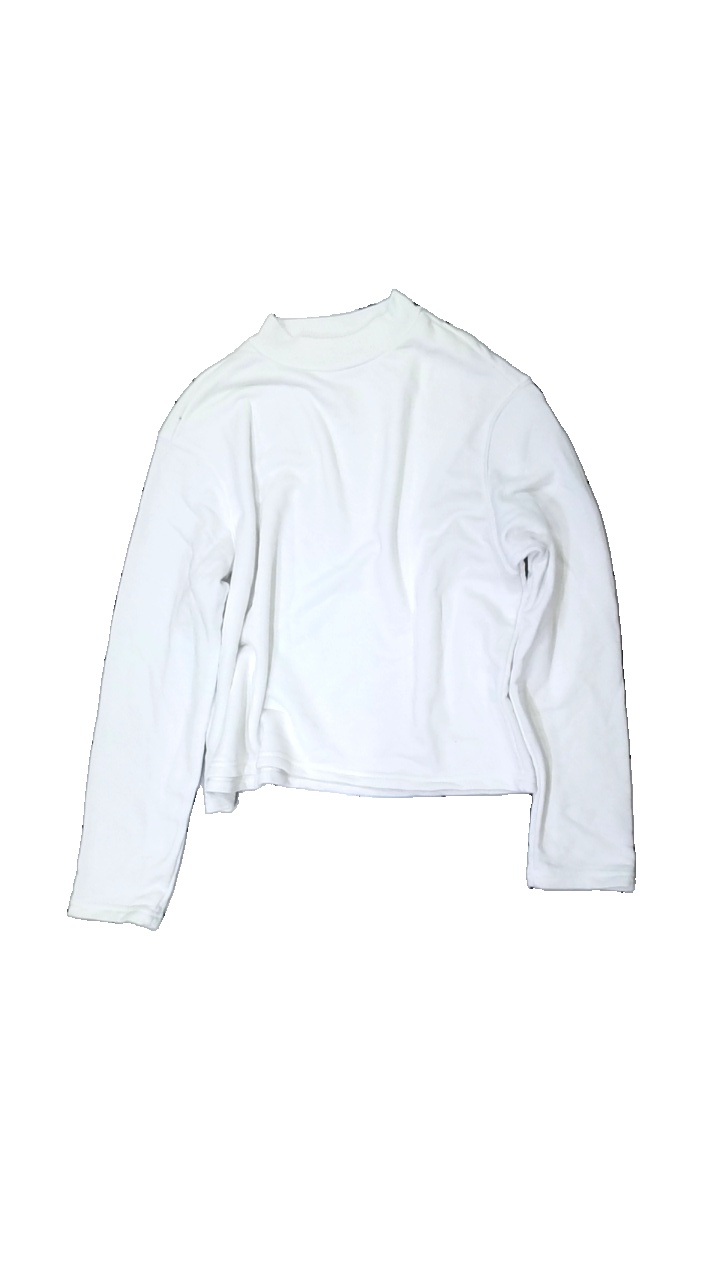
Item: Sweater (Ladies)
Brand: Weekday
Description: women's cropped sweater in white
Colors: White
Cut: Regular, C-collar, Cropped
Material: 86% cotton, 14% polyester
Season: All
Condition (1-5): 3
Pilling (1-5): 4
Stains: Minor
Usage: Export
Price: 50-100